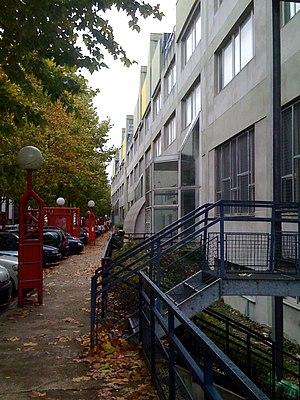
IUT de Paris 13 (rue de la Croix-Faron, La Plaine Saint-Denis)
L'IUT de Saint-Denis est l'un des trois Instituts universitaires de technologie de l'université de Paris XIII. Ses locaux sont répartis sur deux sites, Saint-Denis et La Plaine Saint-Denis. Il ne faut pas confondre l'IUT de Saint-Denis qui dépend de l'université de Paris XIII avec l'un des « IUT de l'Université de Saint-Denis », autre nom de l'université de Paris VIII.
La Plaine Saint-Denis est un quartier de la Seine-Saint-Denis partagé entre trois communes : Saint-Denis, Aubervilliers, et Saint-Ouen-sur-Seine.